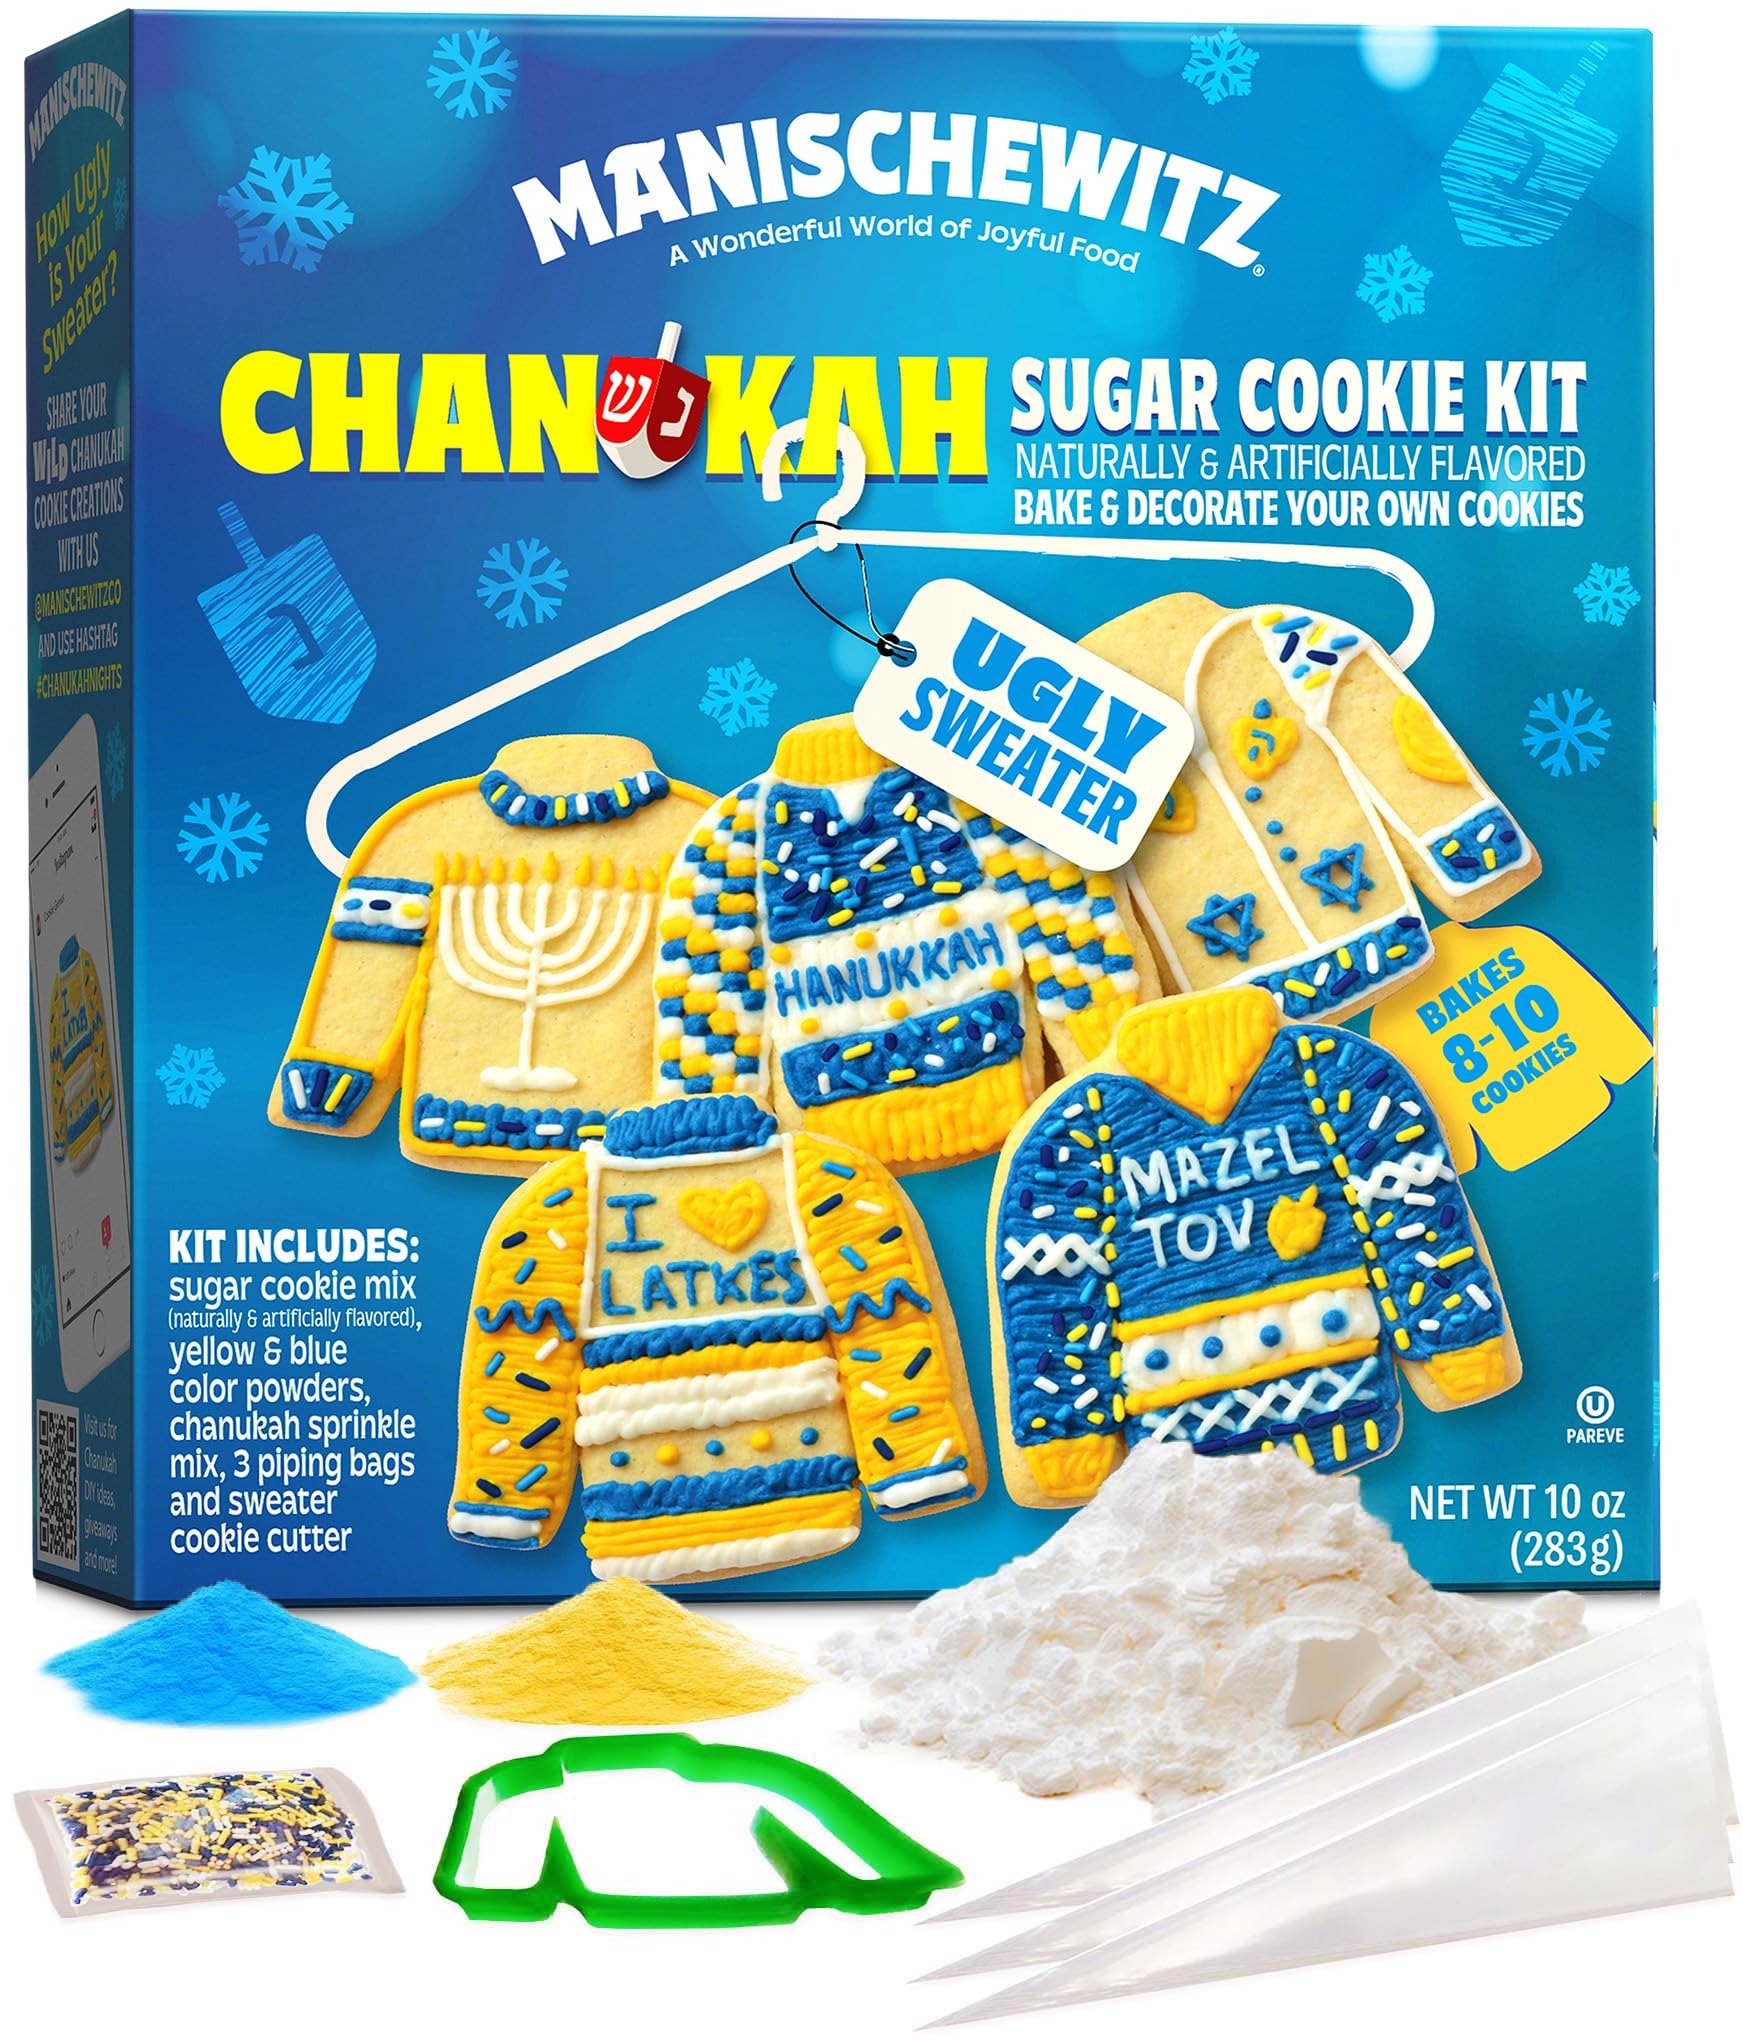
Item Name: Manischewitz Chanukah Ugly Sweater Cookie Decorating Kit | Delicious, Easy to Prepare, Certified Kosher, Fun Hanukkah Activity for the Whole Family!
Bullet Point 1: ✡️ Bake and decorate your own fun and festive Ugly Sweater Chanukah sugar cookies!
Bullet Point 2: ✡️ Includes sugar cookie mix, yellow and blue color powders, hanukkah sprinkle mix, 3 piping bags, and sweater cookie cutter
Bullet Point 3: ✡️ This delicious kit yields 8-10 cookies and is sure to be a big hit at the holiday parties!
Bullet Point 4: ✡️ Easy, step by step instructions are included in the package. Have your fun and enjoy it too!
Bullet Point 5: ✡️ Certified Kosher
Value: 10.0
Unit: Ounce

Price: 14.99